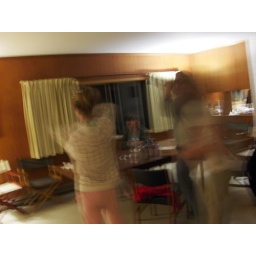
labor day weekend at the lake house in bridgman, michigan with 17 of our closest friends :D